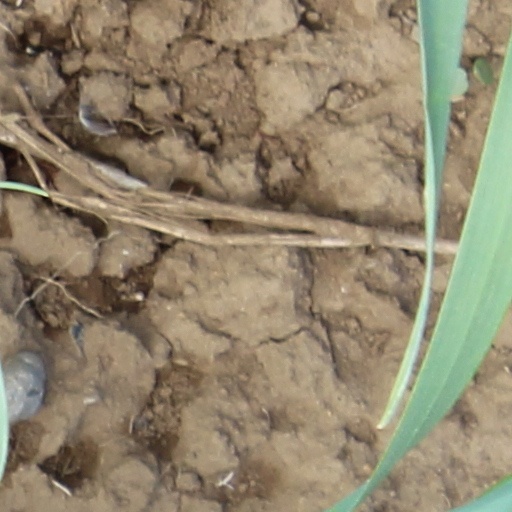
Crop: wheat